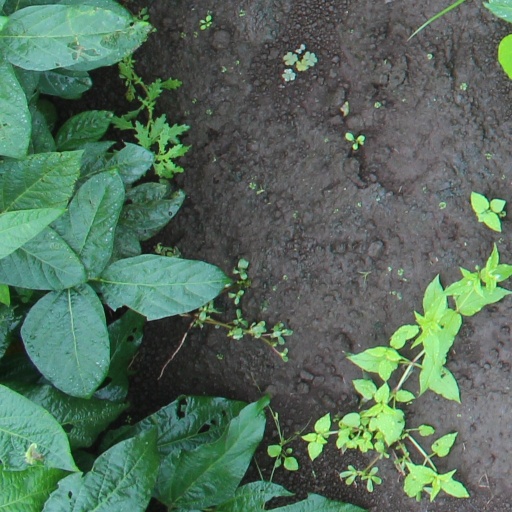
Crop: soybean